Dodge Power Wagon

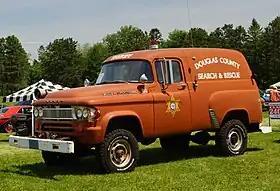
1965 Dodge Power Wagon W-100 Town Panel, Search and Rescue vehicle

Additional Distinguishing Features: (4) rectangular stake pockets on each side of the bed; round speedometer with a rectangular gauge cluster on each side. The two rectangular gauge housings have the instrument lettering on the glass instead of the face of the gauge.